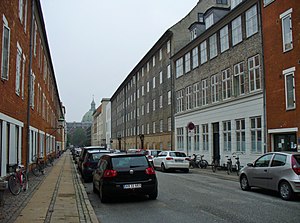
Klerkegade
Klerkegade set fra Rigensgade.
Klerkegade er en gade i Indre By i København. Gaden går fra Borgergade til Rigensgade og krydser Adelgade og Kronprinsessegade undervejs.